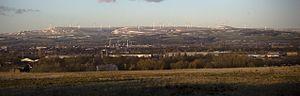
Le Parc éolien de Scout Moor est le plus grand parc éolien terrestre d'Angleterre. Construit pour Peel Wind Power Ltd, le parc éolien produit de l'électricité à partir de 26 éoliennes Nordex N80. Il possède une puissance nominale totale de 65 MW d'électricité, fournissant 154 000 MWh par an; assez pour servir les besoins moyens de 40 000 foyers. Le site occupe 1 347 acres de lande ouverte entre Edenfield, Rawtenstall et Rochdale, et est divisé entre le district métropolitain de Rochdale dans le nord du Grand Manchester et le district de Rossendale dans le sud-est du Lancashire. Les éoliennes sont visibles depuis le sud de Manchester, à 24–32 km.